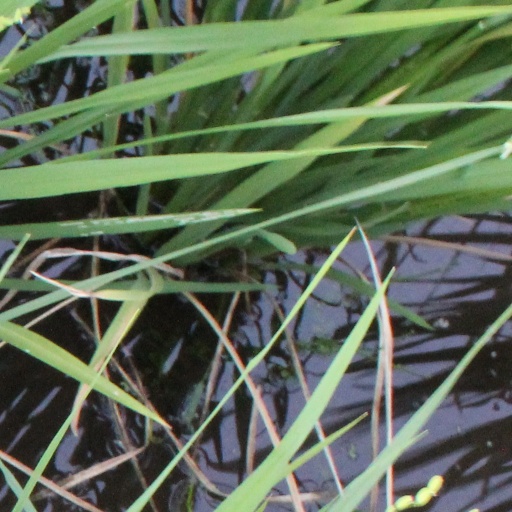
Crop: rice